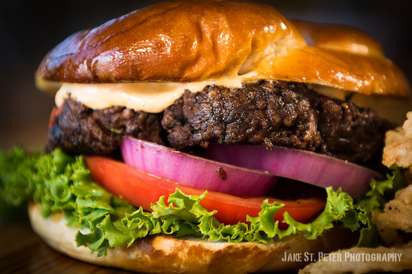
Dish: burger